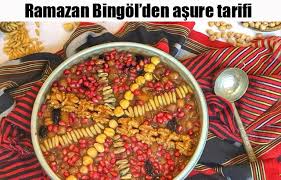
Yemek: asure